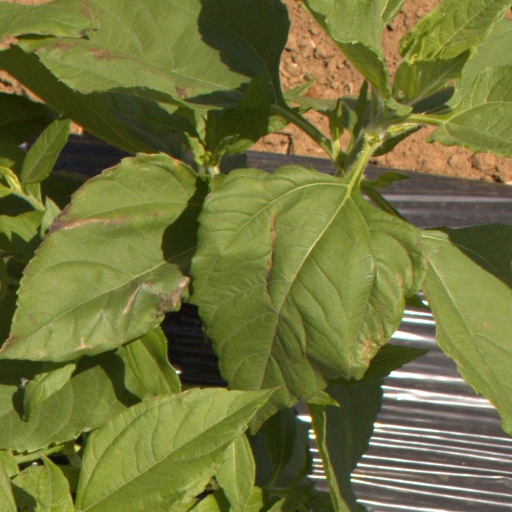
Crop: Jerusalem artichoke